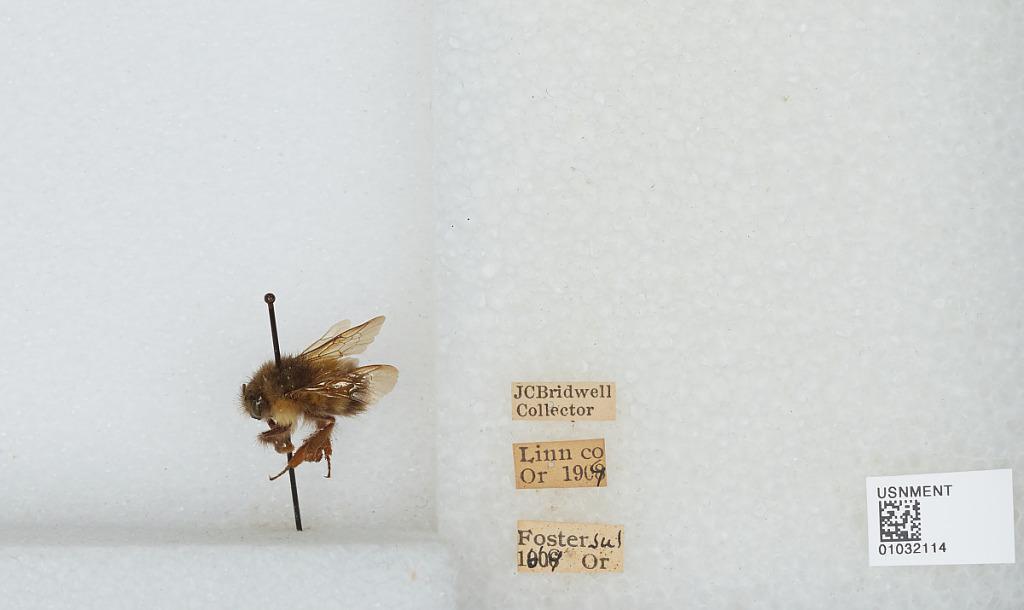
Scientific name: Bombus (Pyrobombus) sitkensis Nylander
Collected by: J. Bridwell
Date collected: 1909-7-16
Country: United States
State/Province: Oregon
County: Linn
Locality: Foster
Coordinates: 44.4103, -122.672